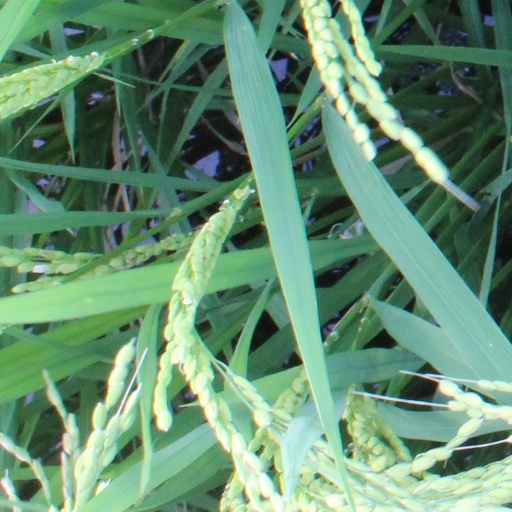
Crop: rice